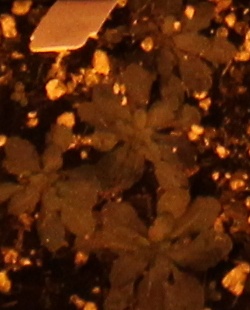
Label: Horseweed